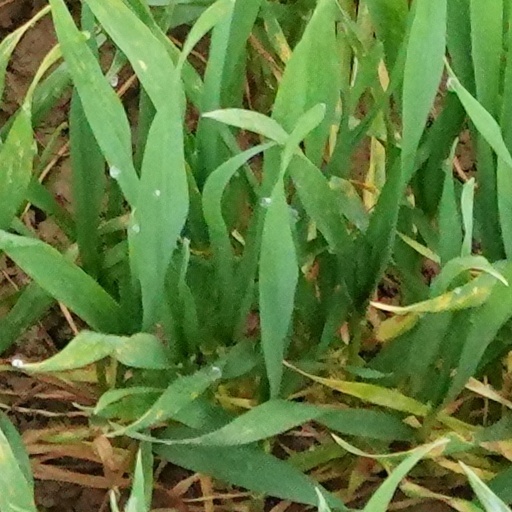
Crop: wheat